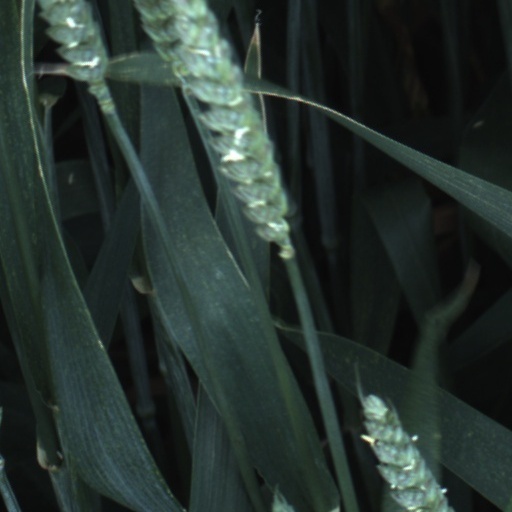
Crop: wheat